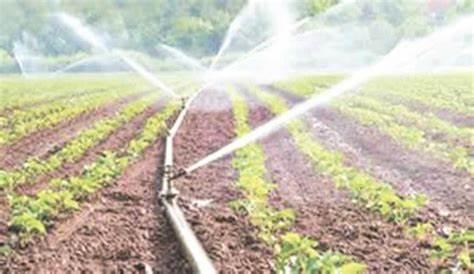
Masaa ya mchana. Jua limewaka. Bustani na miti zinaonekana kwa mbali. Shambani, mipira ya plastiki inanyunyiza maji. Mimea midogo inaota kutoka kwenye udongo.